Börje Church

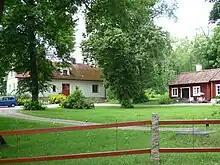
The former parsonage, adjacent to the church

The Christian church at Börje was probably preceded by a Norse religious site, perhaps a spring or a grove. The main parts of presently visible church (nave, choir and sacristy) were probably erected between 1310 and 1360, and built by the local community. The main models for the new church were Uppsala Cathedral and the Holy Trinity Church, also in Uppsala. The church porch was added before the middle of the 15th century. It received internal brick vaulting circa 1430-60. In the 1730s, the church windows were enlarged and the church whitewashed internally. Additional changes were made in 1796-97, and again in 1840-57. Renovations have been carried out in 1911-12, 1951, 1953 and 1959. During the 1953 renovation, medieval frescos were uncovered and restored.